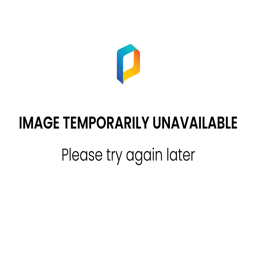
glass of water on the kitchen 's table